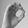
ASL letter: O